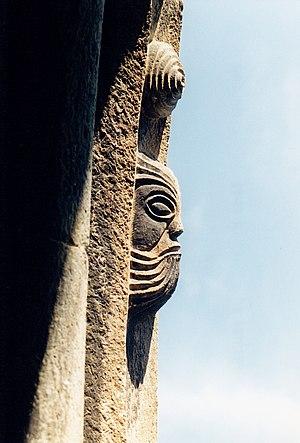
Espagne - Basse-Cerdagne - Ger - Saga - Église Sainte-Eugénie This is a photo of a building indexed in the Catalan heritage register as Bé Cultural d'Interès Local (BCIL) under the reference IPA-7719.
L'église Sainte-Eugénie de Saga est une église romane située à Saga, minuscule village de 12 habitants dépendant de la commune espagnole de Ger dans la comarque de Basse-Cerdagne en Catalogne.